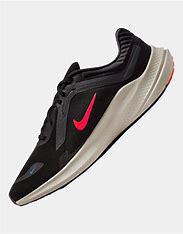
Brand: Nike
Model: Quest 5